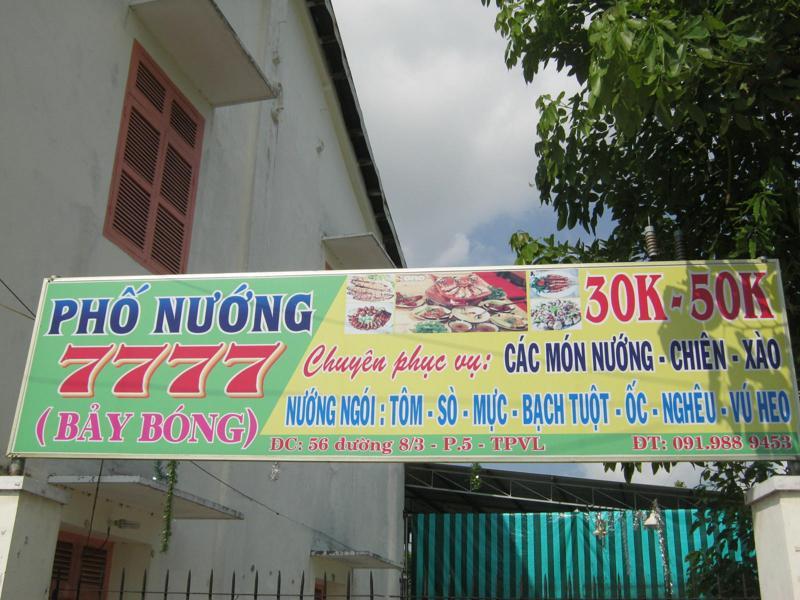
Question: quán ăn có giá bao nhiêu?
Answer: dao động từ 30 000 đến 50 000 ngàn